List of communist ideologies

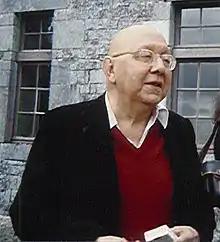
Cornelius Castoriadis, theorist of the group , a prominent libertarian Marxist group in France.

Hoxhaism is an anti-revisionist Marxist-Leninist variant that appeared after the ideological row between the CCP and the Party of Labour of Albania in 1978. The Albanians rallied a new separate international tendency. This tendency would demarcate itself by a strict defense of the legacy of Stalin and fierce criticism of virtually all other communist groupings as revisionist.